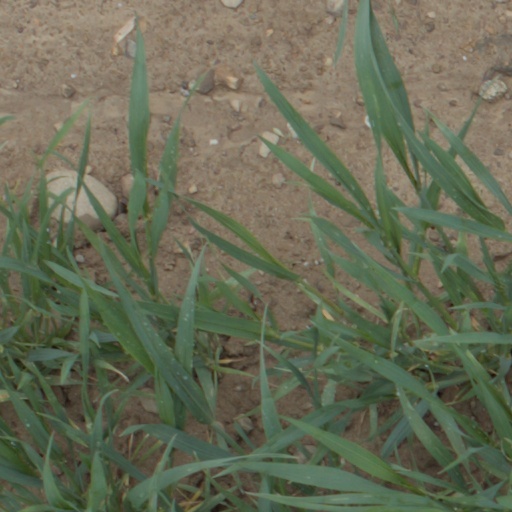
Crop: wheat